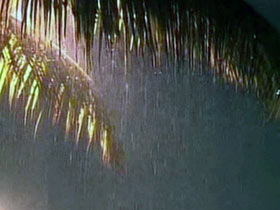
Weather: rain or strom